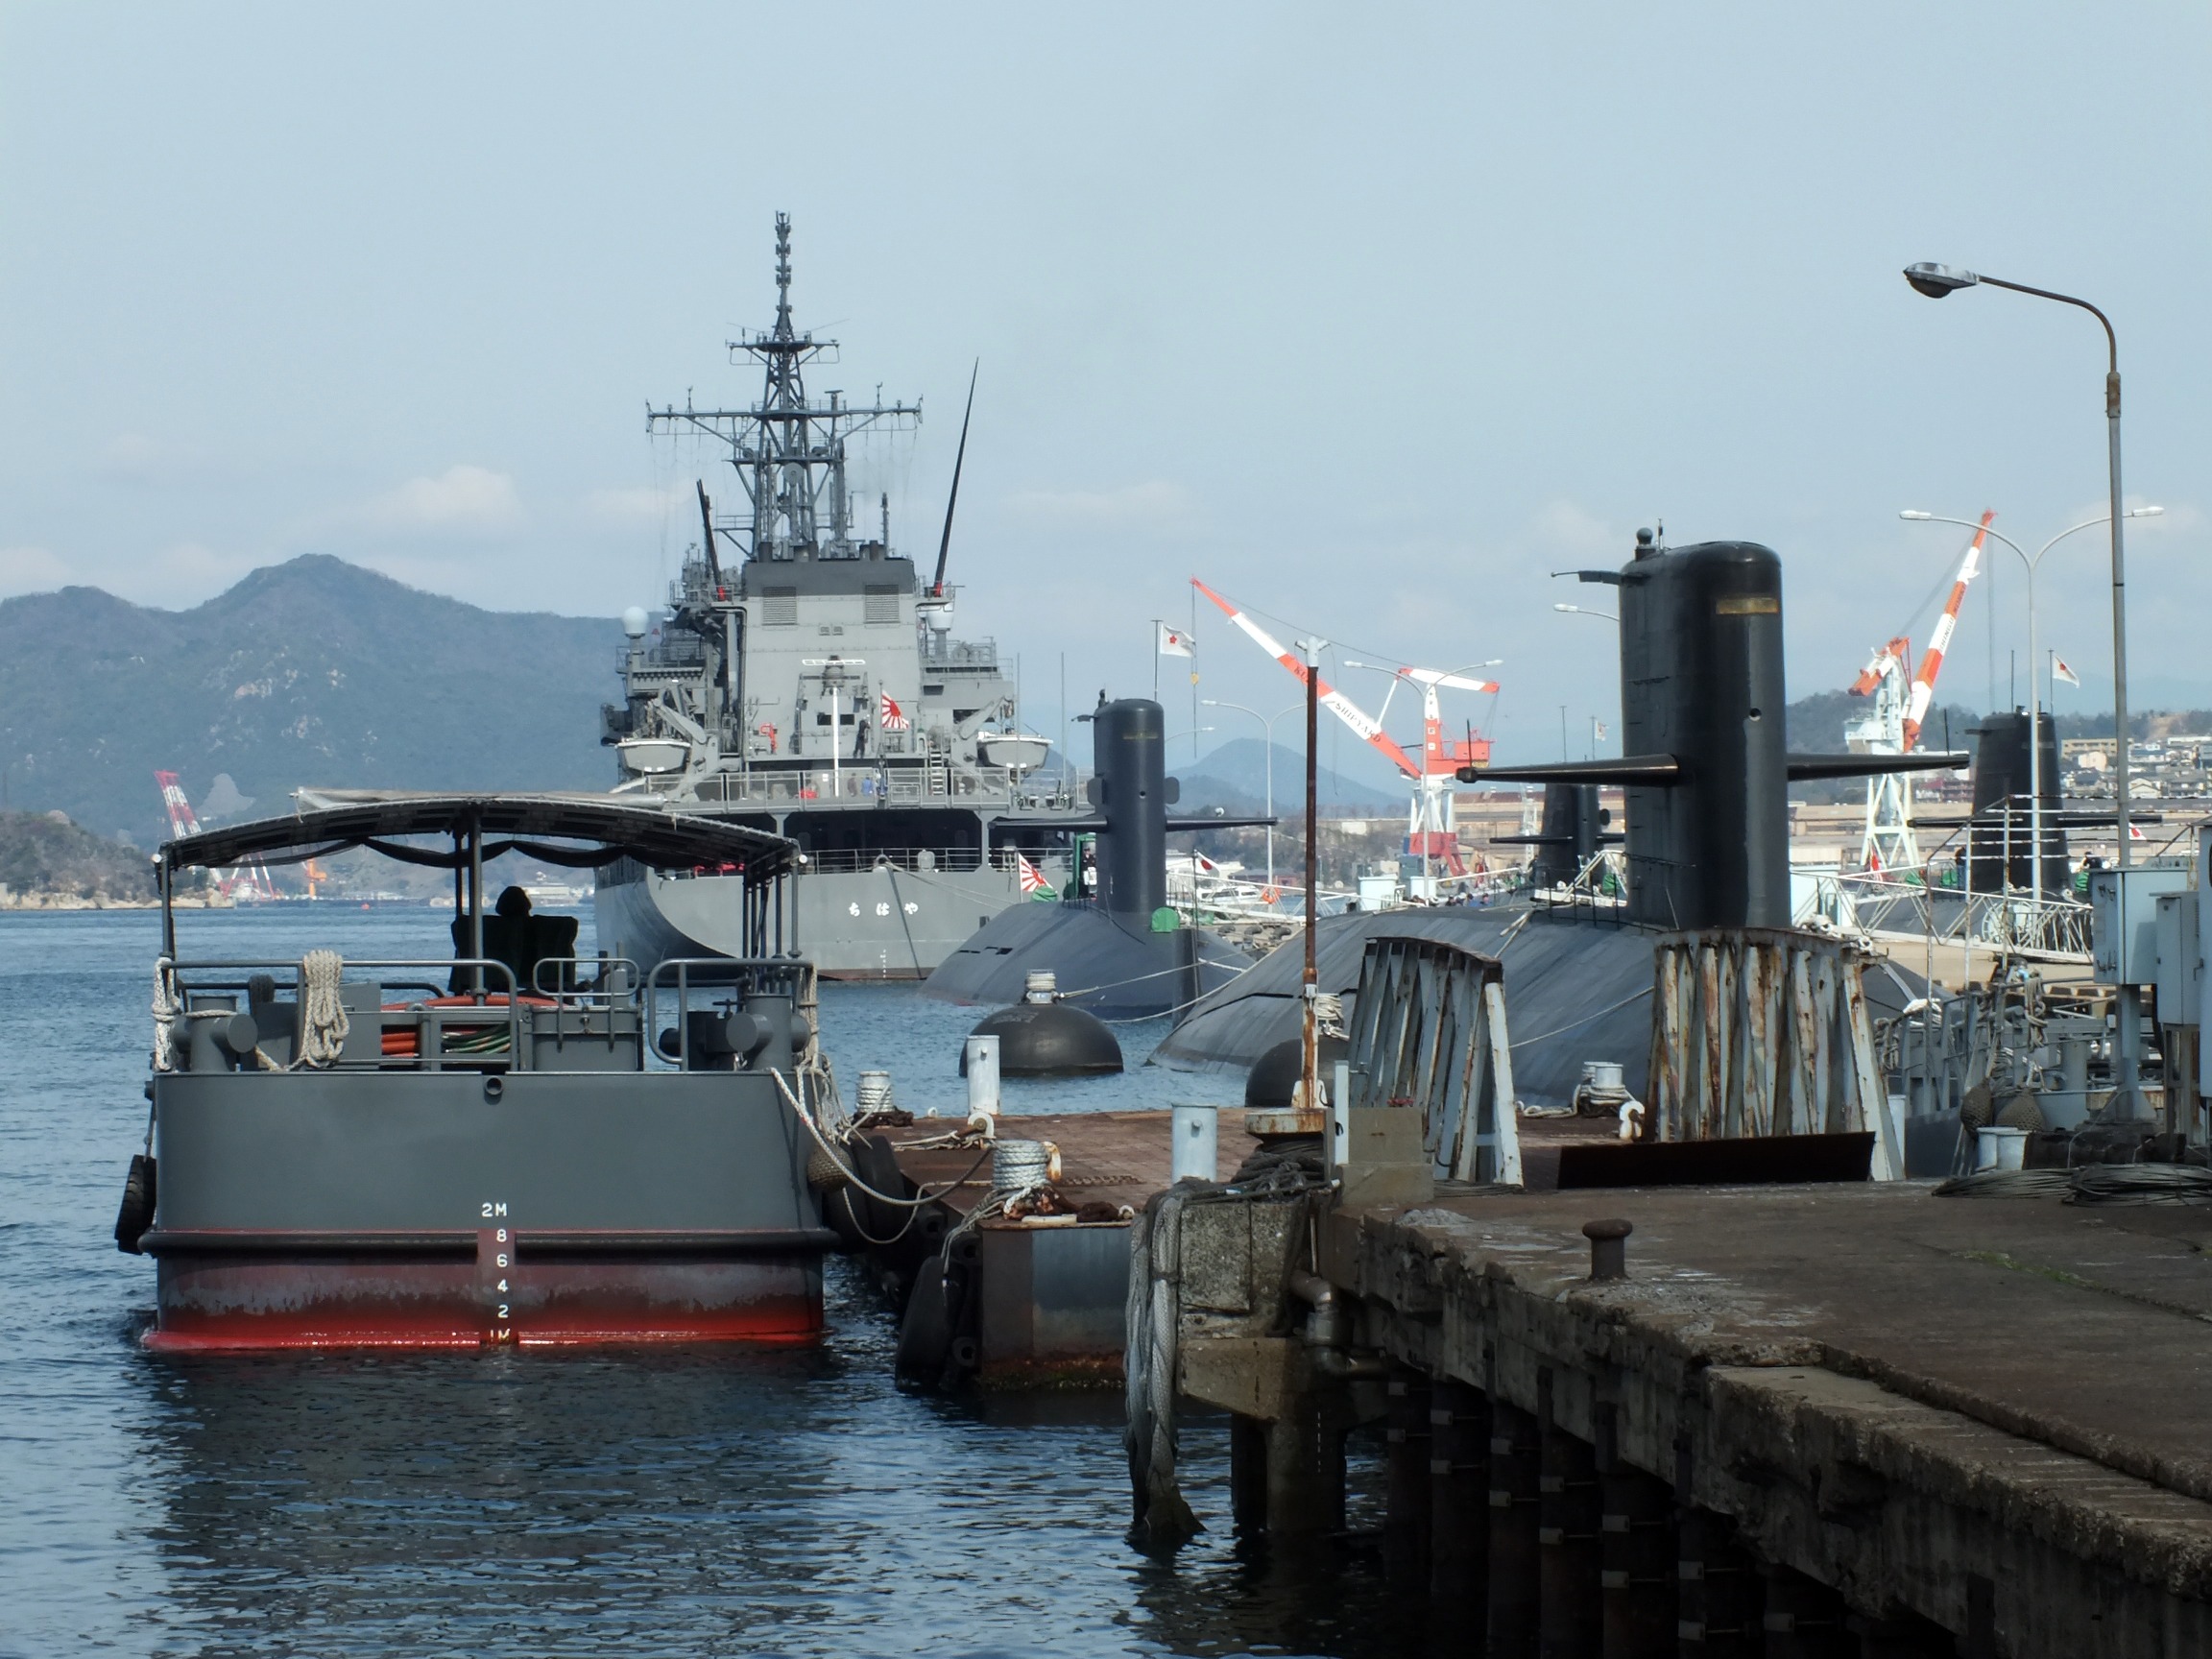
sea, dock, boat, bridge, ship, transport, spring, vehicle, harbor, port, waterway, ferry, channel, navy, tugboat, watercraft, destroyer, freight transport, sensuikan submarine, sound oedo